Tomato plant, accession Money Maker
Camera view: vertical (180 deg); turntable rotation: 330 degrees
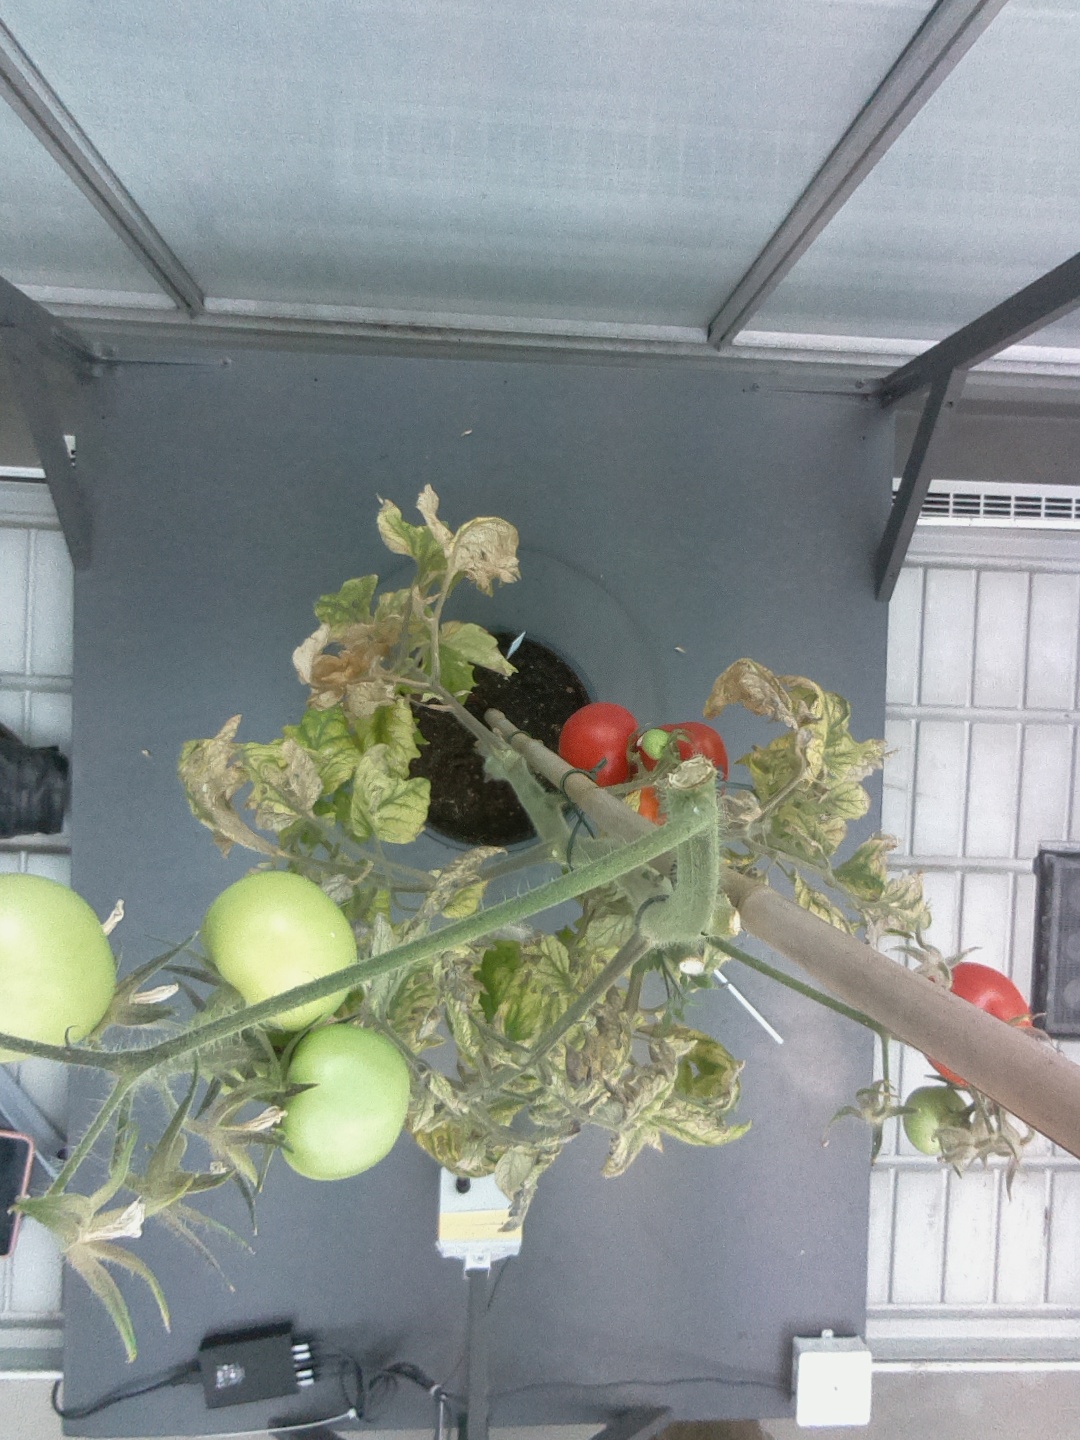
BBCH growth stage 85: 50%-60% of fruits show typical fully ripe color